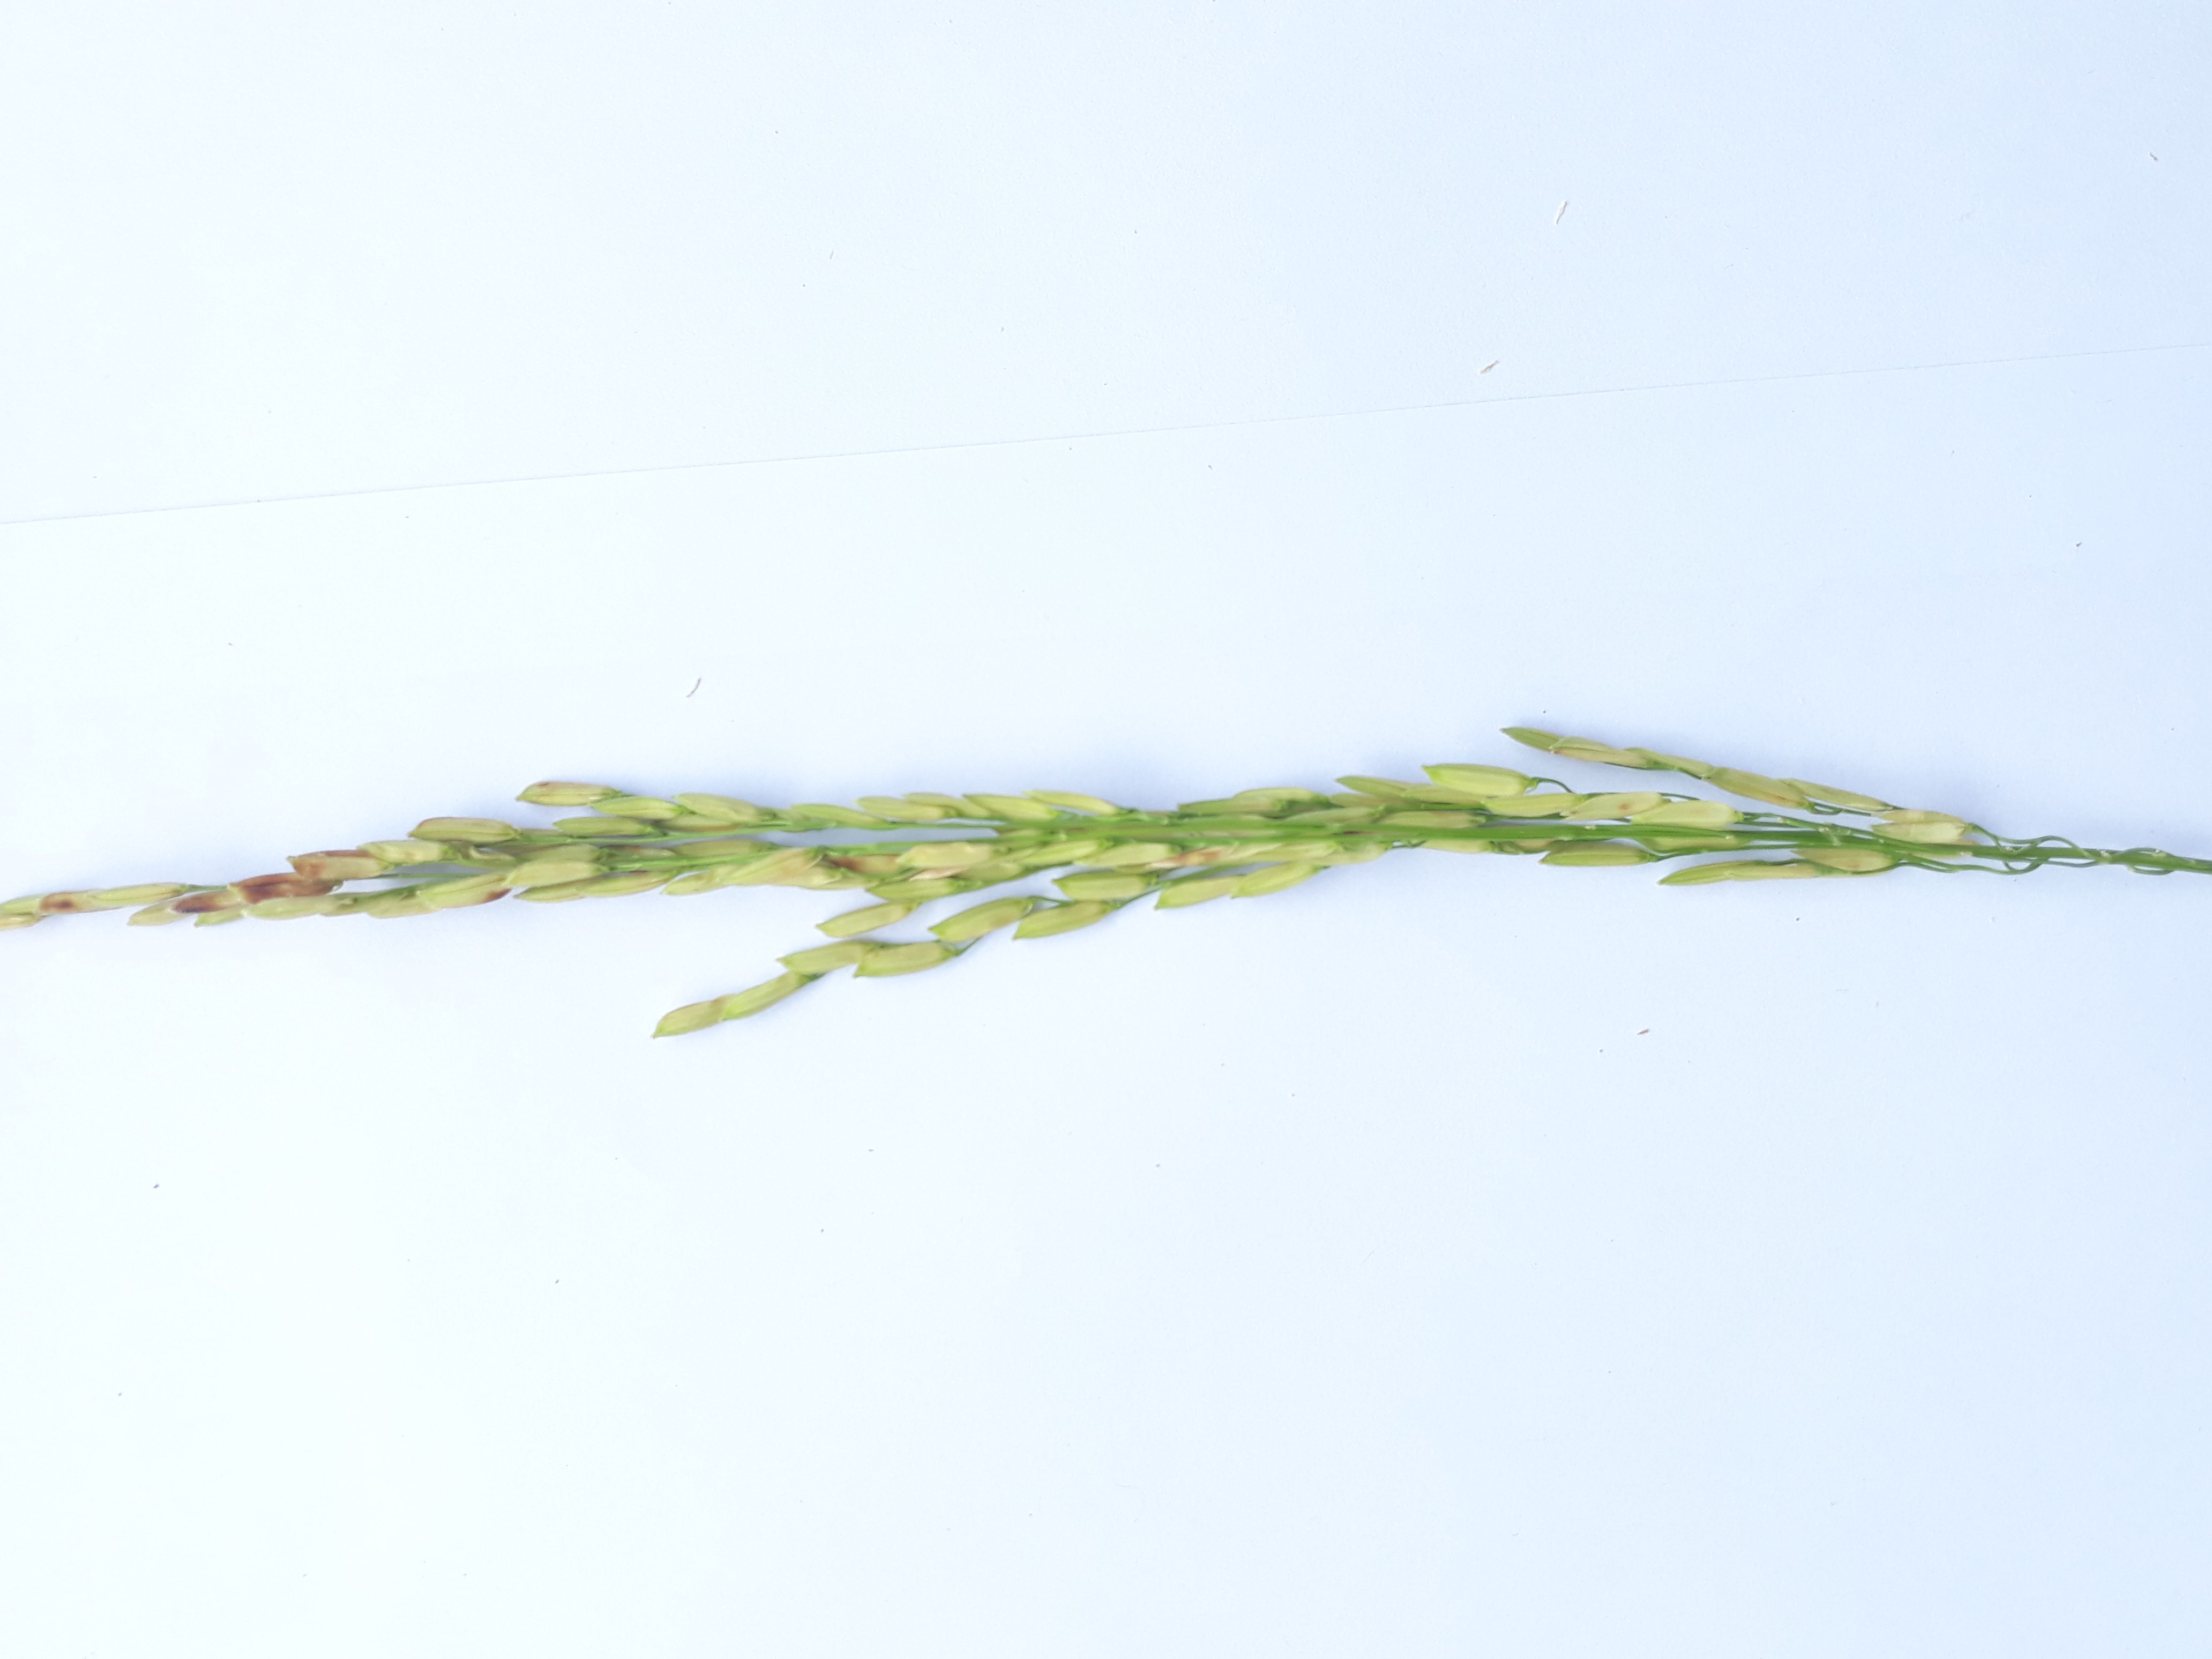
Label: Healthy